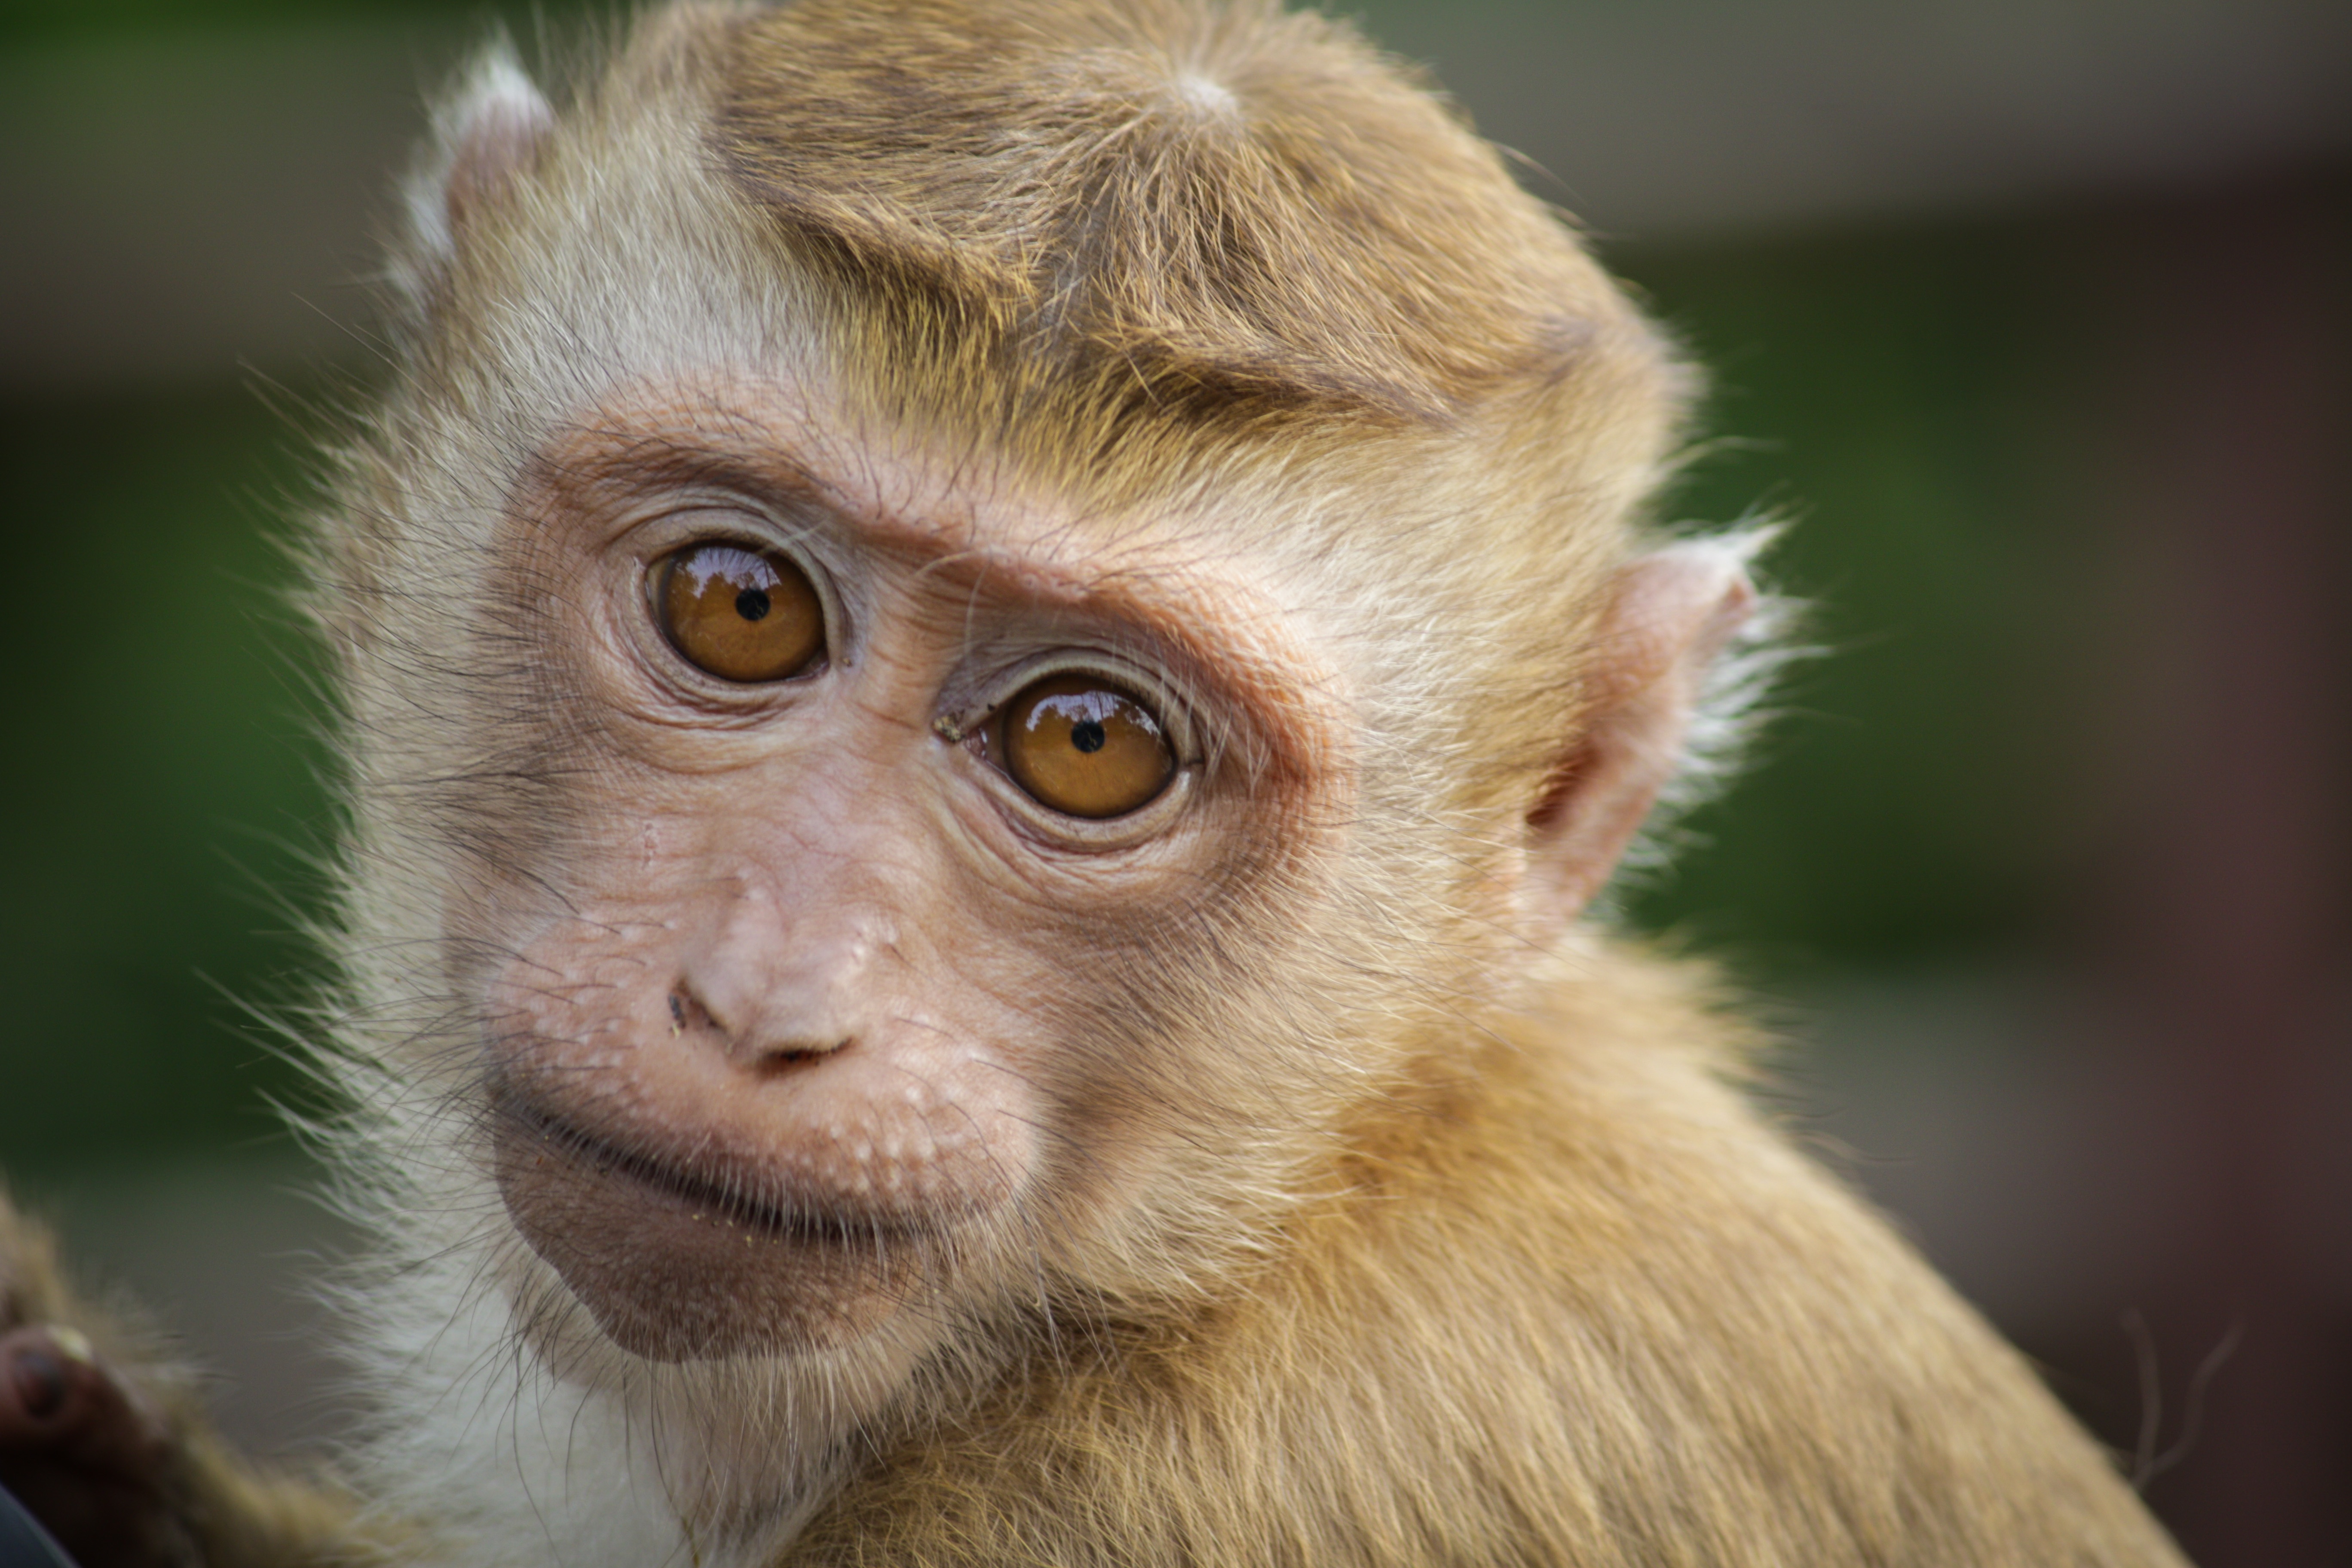
wildlife, mammal, fauna, primate, close up, vertebrate, macaque, old world monkey, langur, capuchin monkey, new world monkey, tufted capuchin, white headed capuchin, white fronted capuchin